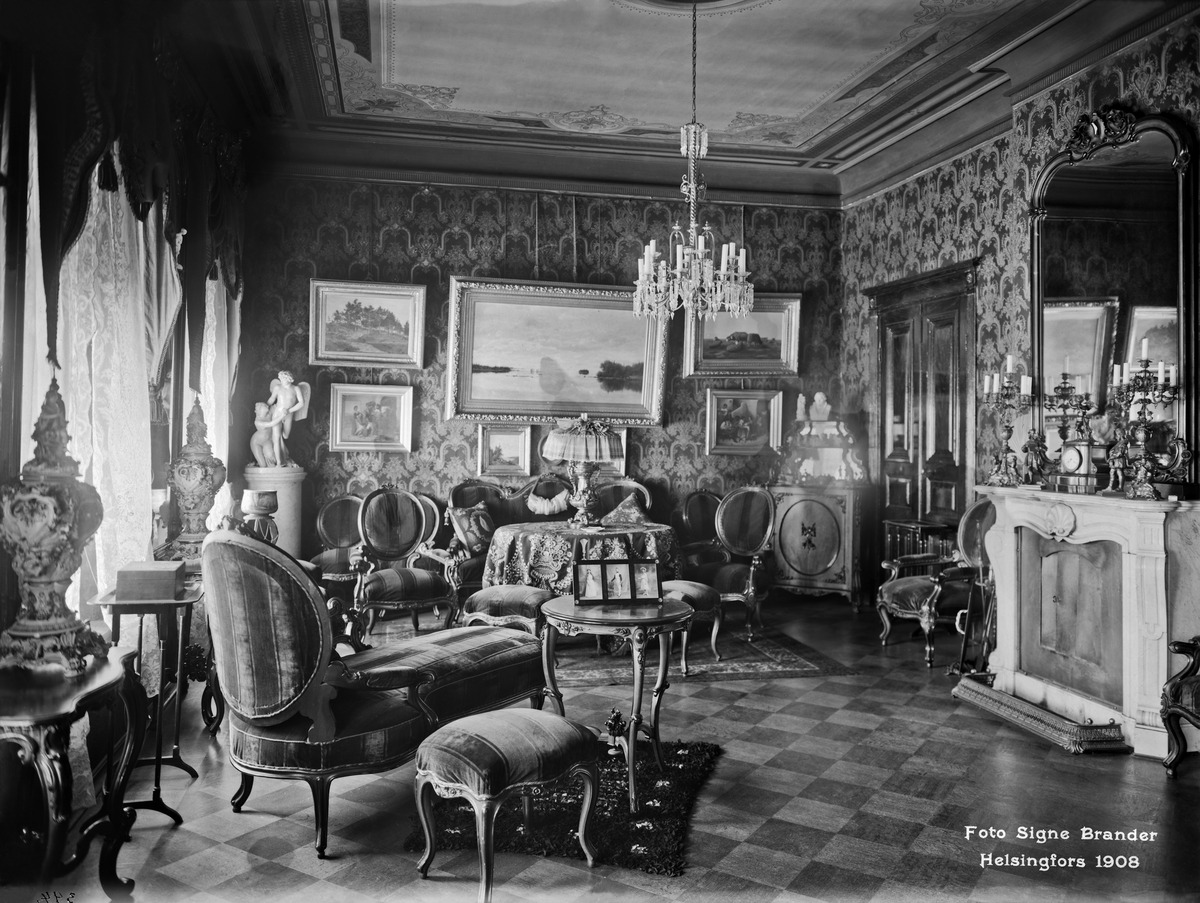
Hovineuvos Wilhelm Brummerin koti
sisällön kuvaus: Hovineuvos Wilhelm Brummerin koti. Aleksanterinkatu 14. Sali. Kortteli Elefantti. mustavalkoinen
Kuvaaja: Brander, Signe, valokuvaaja
Ajankohta: kuvausaika 1908
Paikka: Suomi, Uusimaa, Helsinki, Kruununhaka Helsinki, Aleksanterinkatu 14
Aiheet: Brummer, Wilhelm, kodit, sisustus